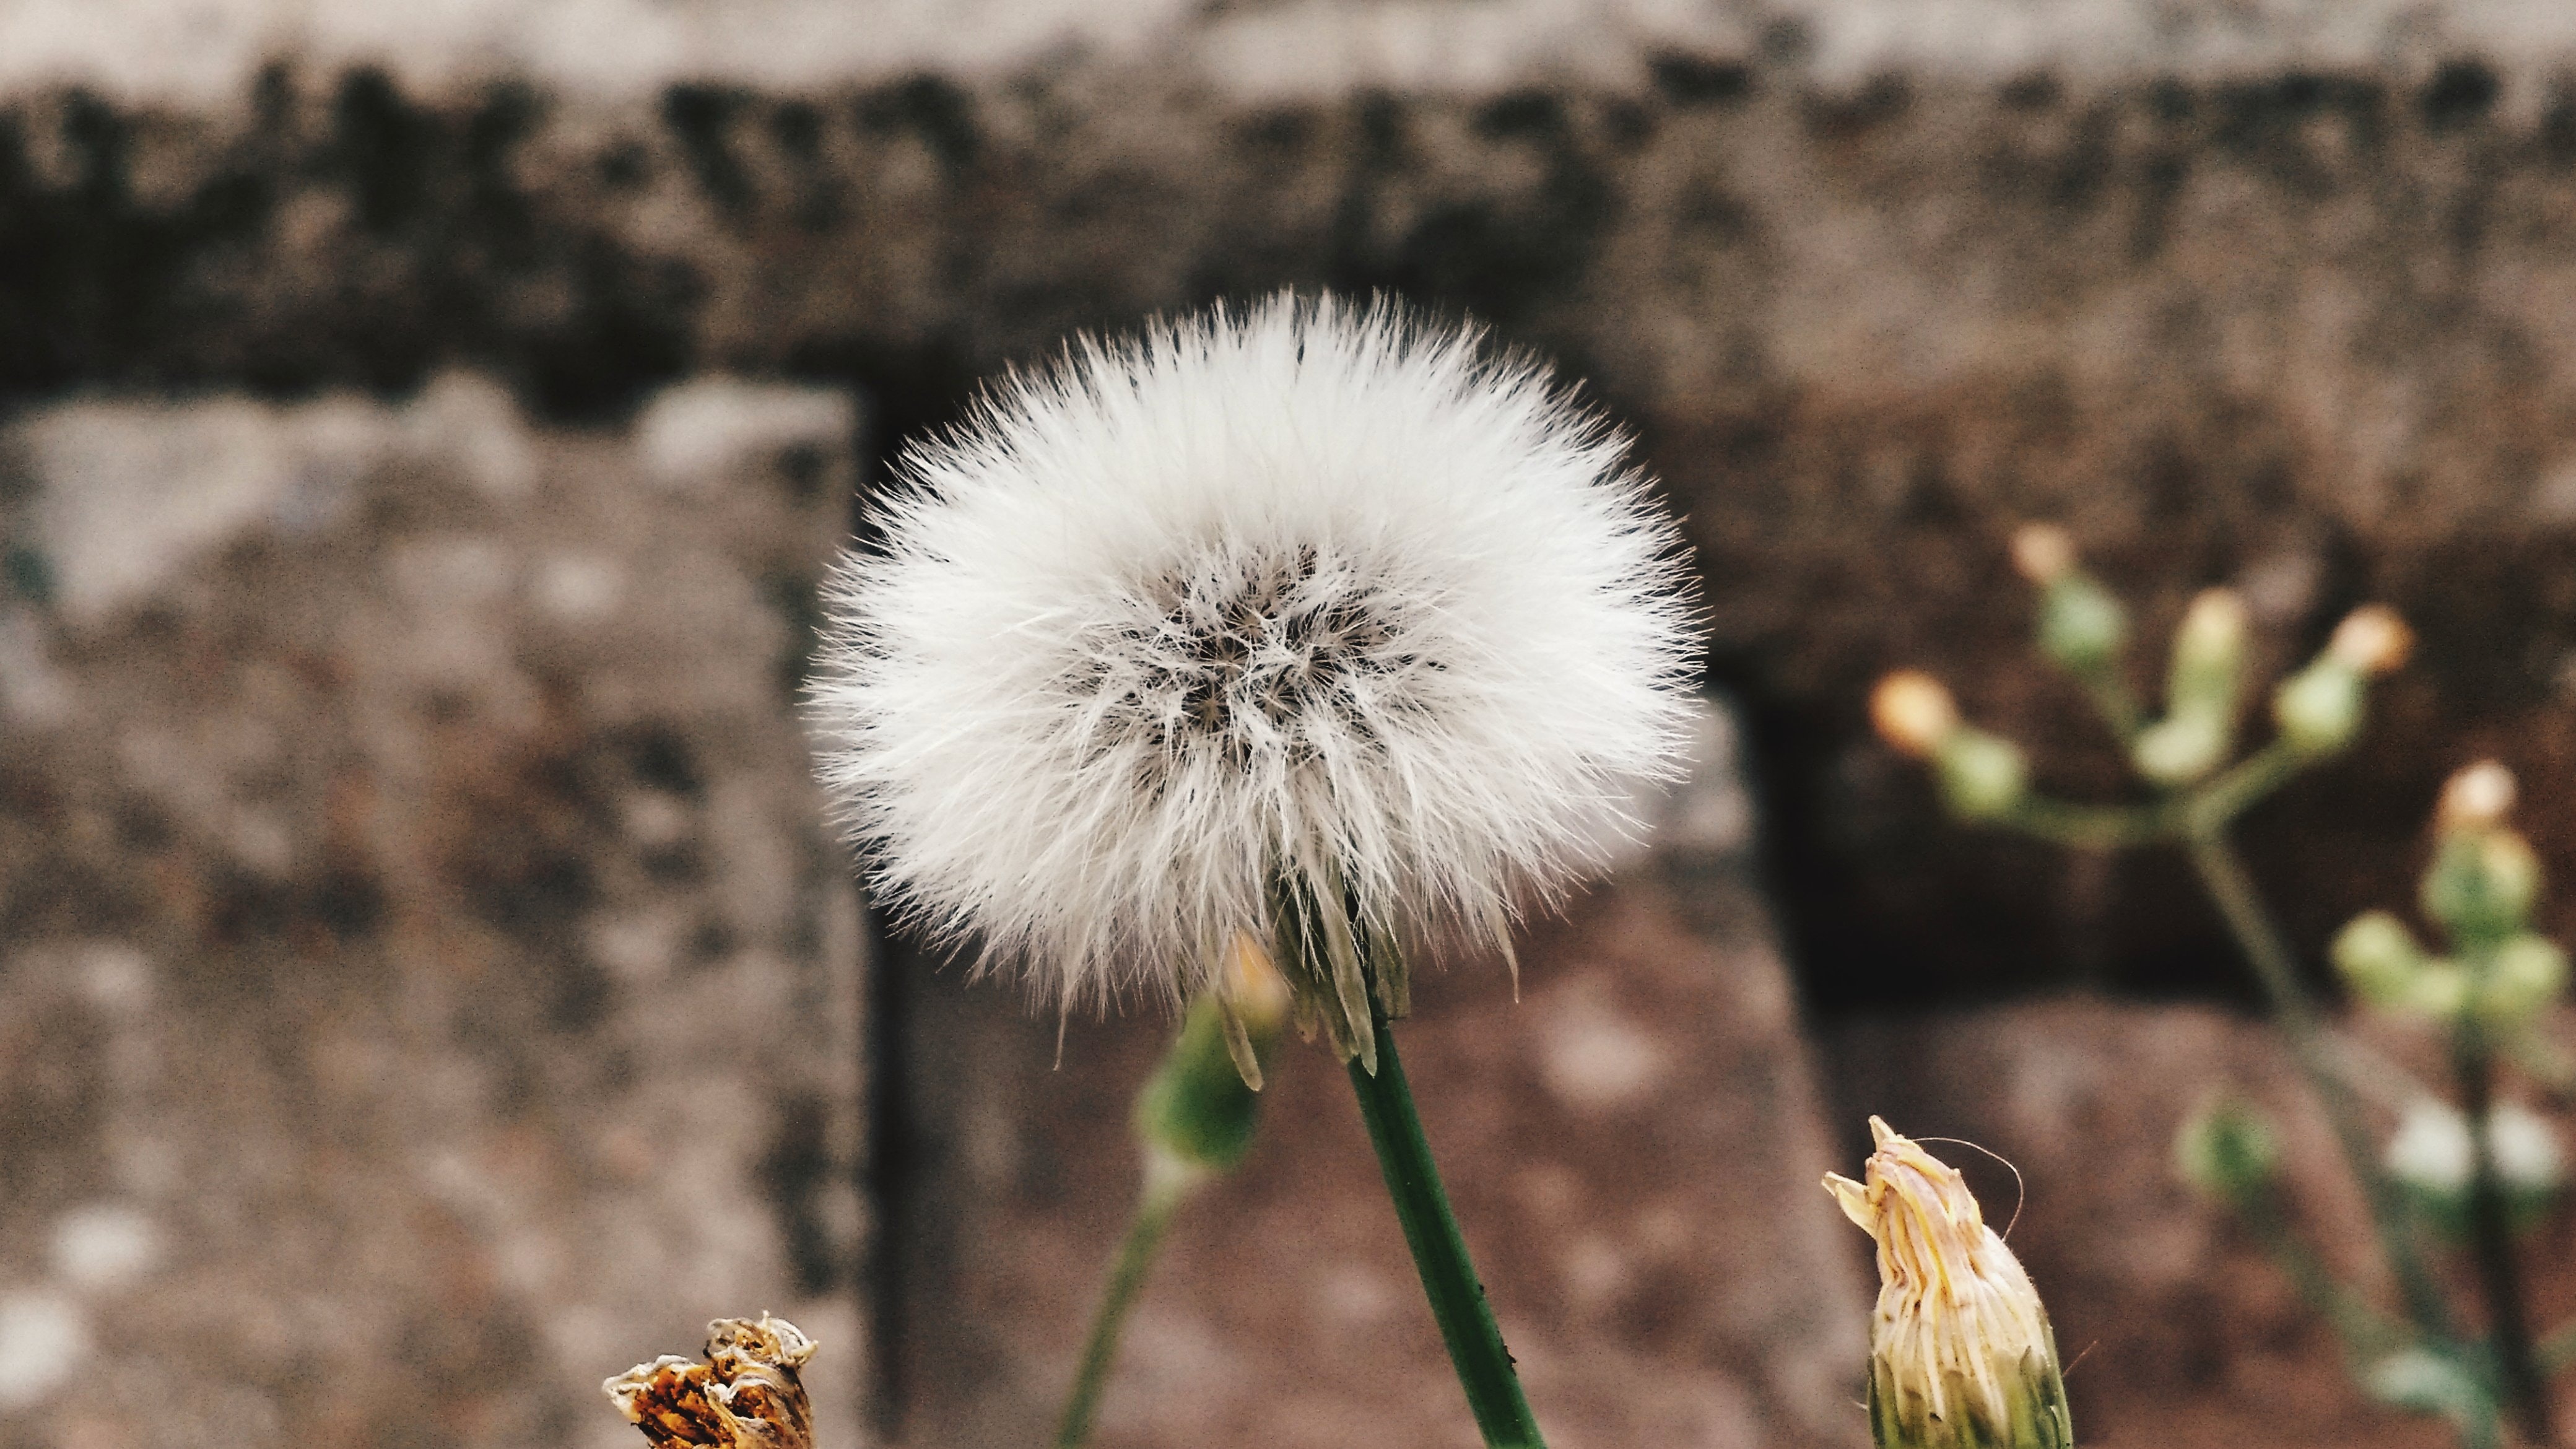
dandelion, flower, plant, spring, grass, sow thistles, photography, flowering plant, wildflower, plant stem, wildlife, crassocephalum, daisy family